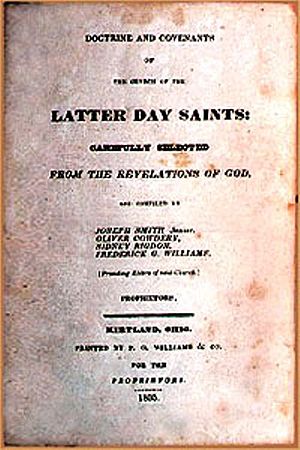
Lære og Pagter
Titelbladet til Lære og Pagter fra 1835
Lære og Pagter er en åben kanoniseret hellig skrift i flere af de forskellige trossamfund, som udspringer fra Joseph Smiths kristi kirke dvs. at der kan tilføjes nye åbenbaringer til de eksisterende. Lære og Pagter blev første gang udgivet i 1835 som en senere udgave af Befalingernes Bog, før splittelsen af kirken og Joseph Smiths død i 1844. Lære og Pagter udgives primært af Jesu Kristi Kirke af Sidste Dages Hellige og Kristi Samfund.